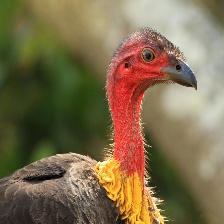
Species: BUSH TURKEY
Scientific name: ALECTURA LATHAMI